Meet Dave

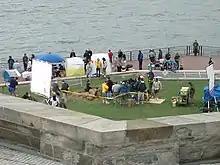
Film set at the Statue of Liberty in June 2007

Screenwriter Bill Corbett originally pitched the story for SciFi.com, the website for the Sci Fi Channel, which previously aired "Mystery Science Theater 3000", where Corbett worked as a writer and actor. The concept was eventually dropped and Corbett, along with other MST3K alumni, instead developed the online mini-series "The Adventures of Edward the Less" for the site. Corbett later revived the idea for a movie and discussed it with friend and fellow writer Rob Greenberg, who would become his screenwriting partner for the project. Although both writers acknowledged several other "little people inside big people" movies had been made in the past, Corbett thought the aspect of an entire "Star Trek" like crew operating a human being bore some originality.